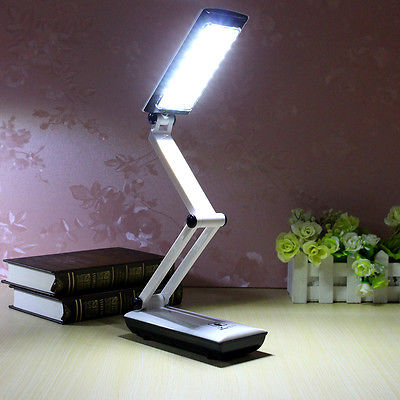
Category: lamp